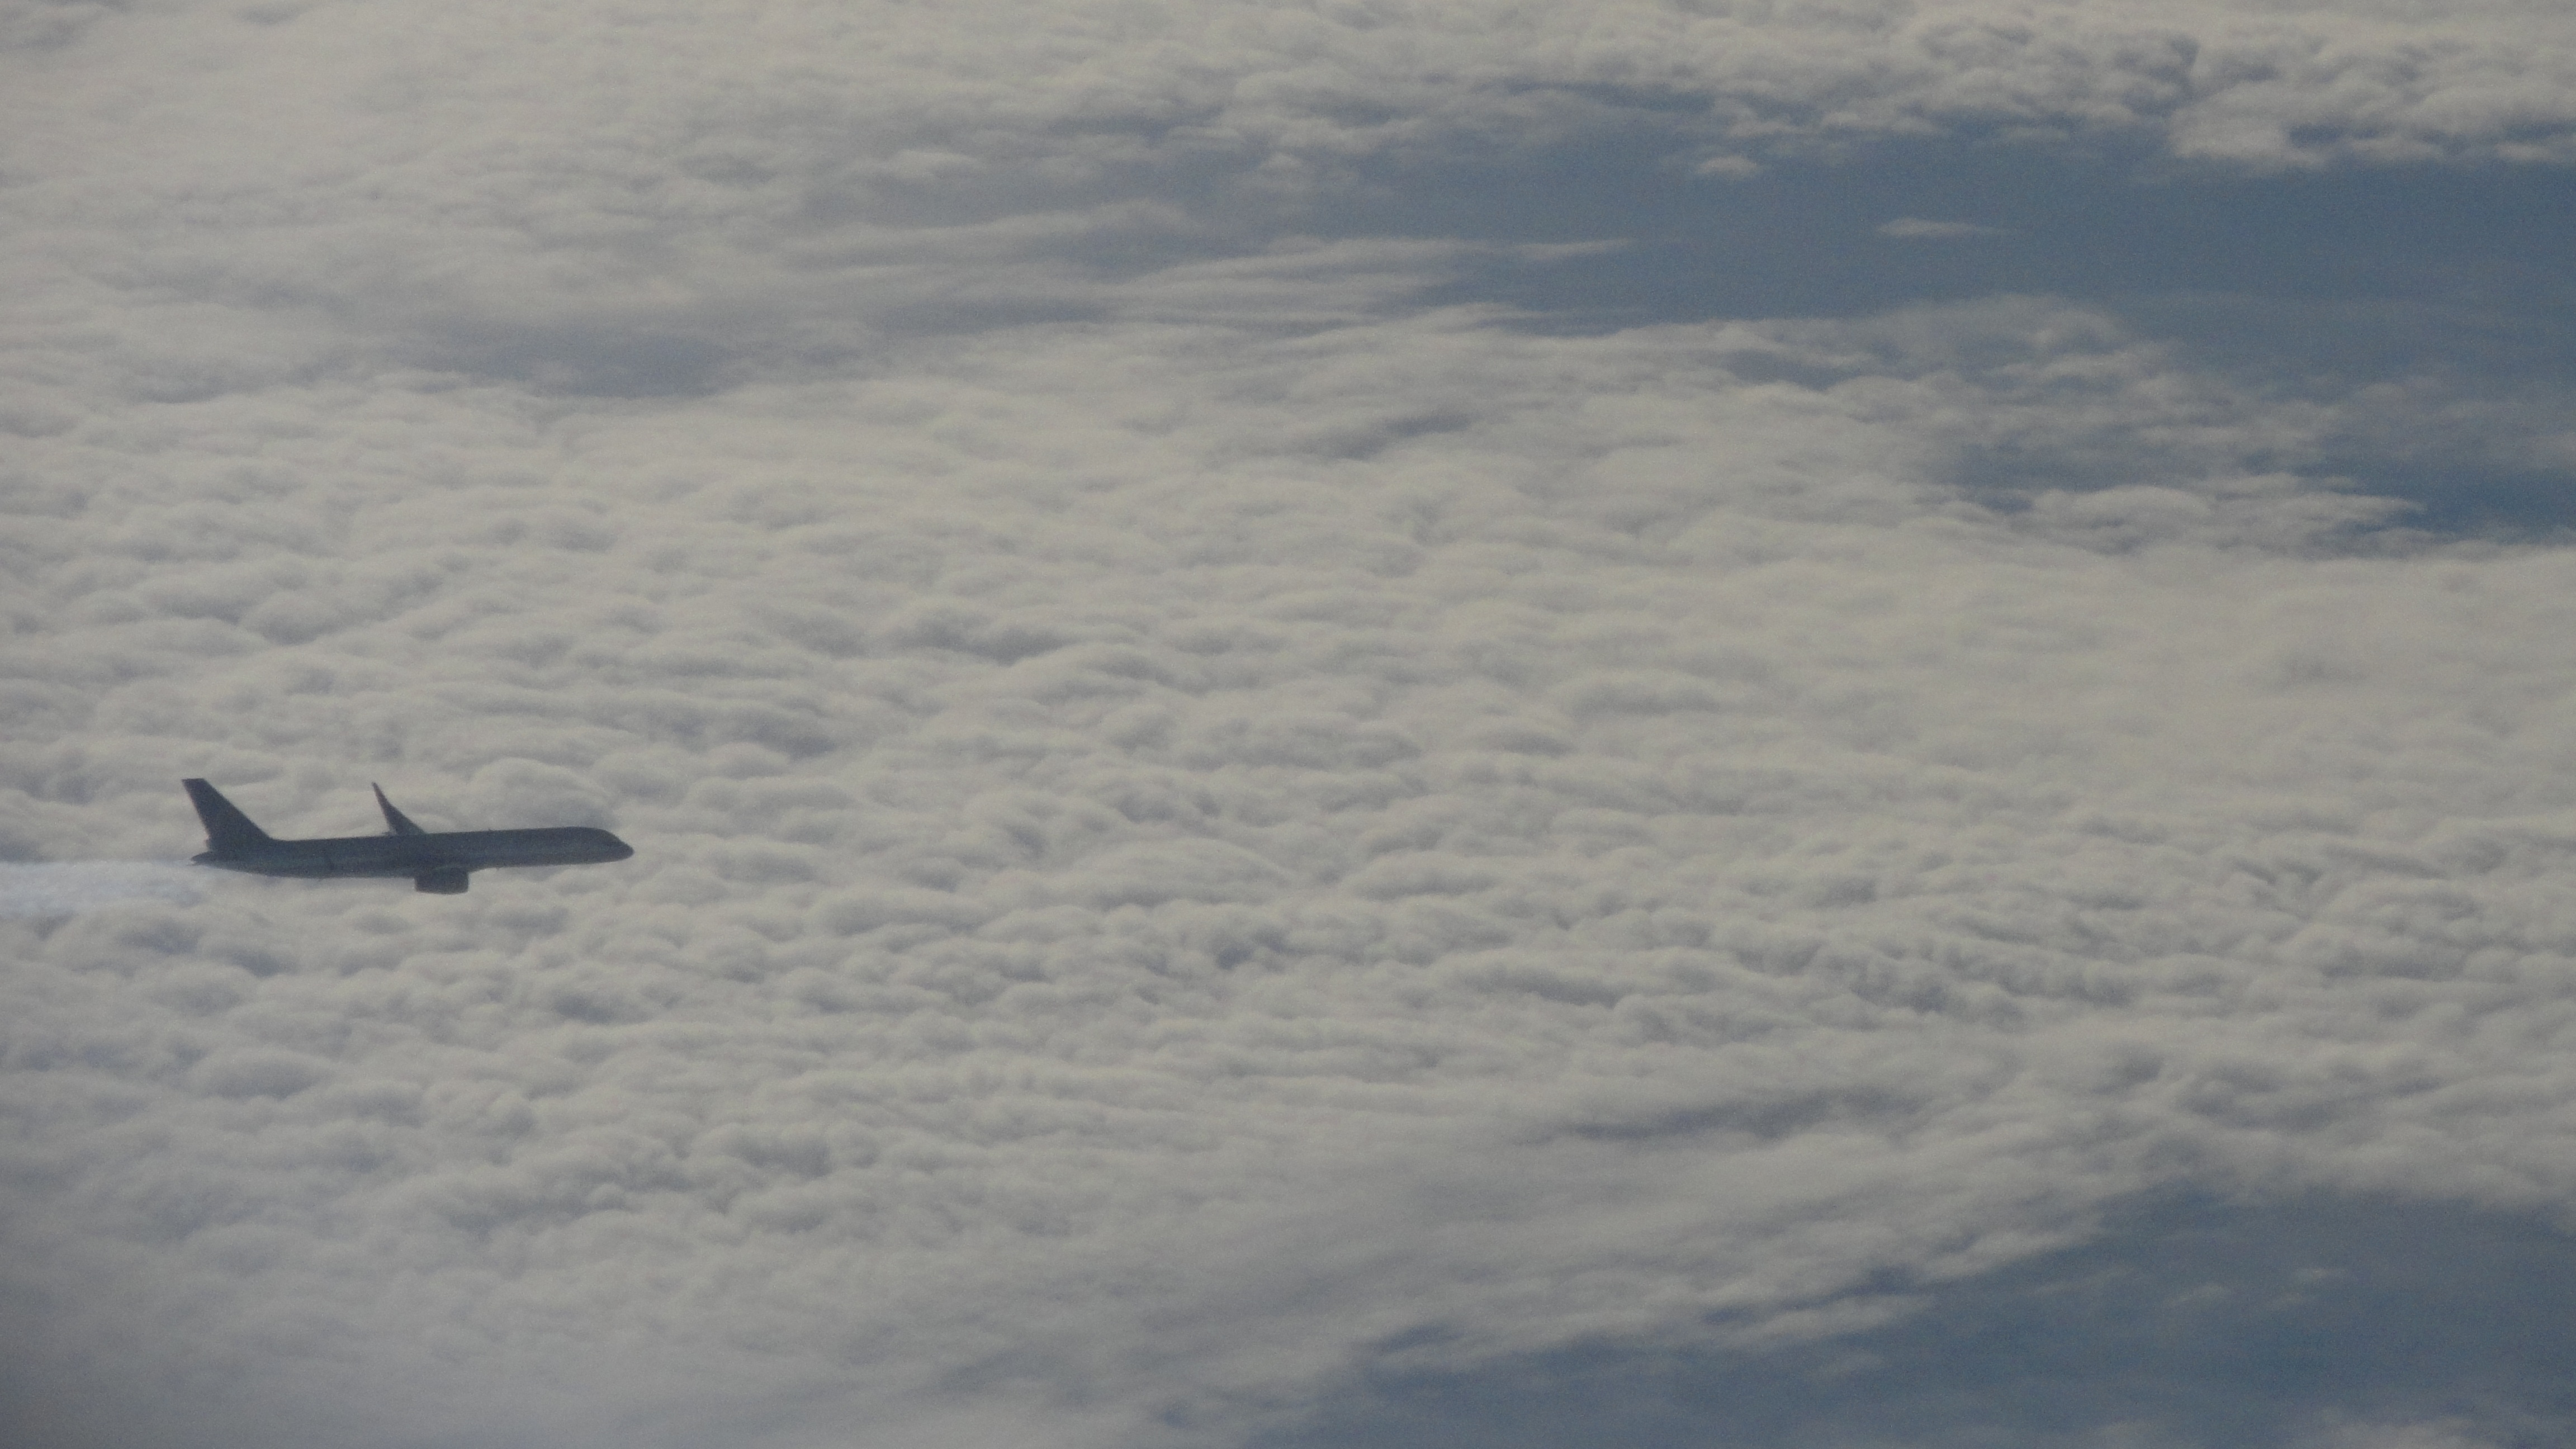
snow, wing, cloud, sky, technology, atmosphere, travel, airplane, plane, aircraft, jet, transportation, vehicle, journey, aviation, flight, weather, arctic, trip, plain, clouds, airliner, passenger, tundra, atmosphere of earth